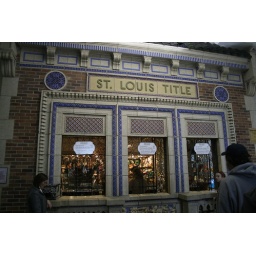
This is the ticket counter or box office for the City Museum. Takes me back in time.